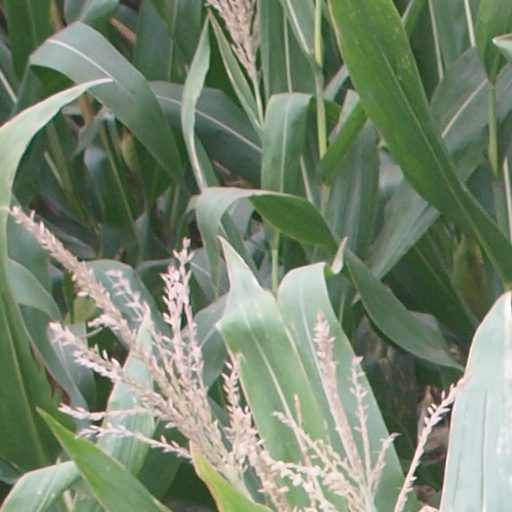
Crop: maize; corn